Fujian–Taiwan relationship

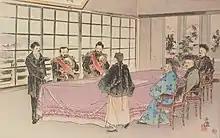

In 1895, the Qing dynasty was defeated by Japan in the First Sino-Japanese War and was forced to sign the Treaty of Shimonoseki to cede Taiwan. Japan ruled over Taiwan for 50 years until it was defeated in World War II in 1945 and ceased to rule Taiwan. During these 50 years, Fujian and Taiwan have not been separated because of government, commerce, performing arts and private affairs.